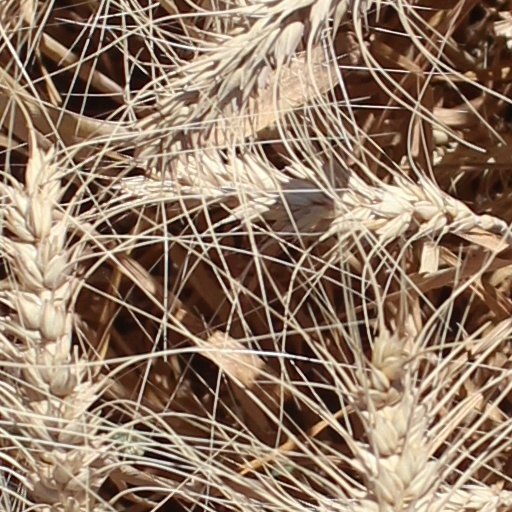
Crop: wheat